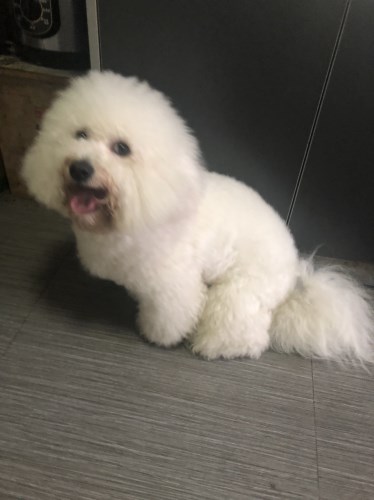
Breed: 3083-n000117-Bichon_Frise